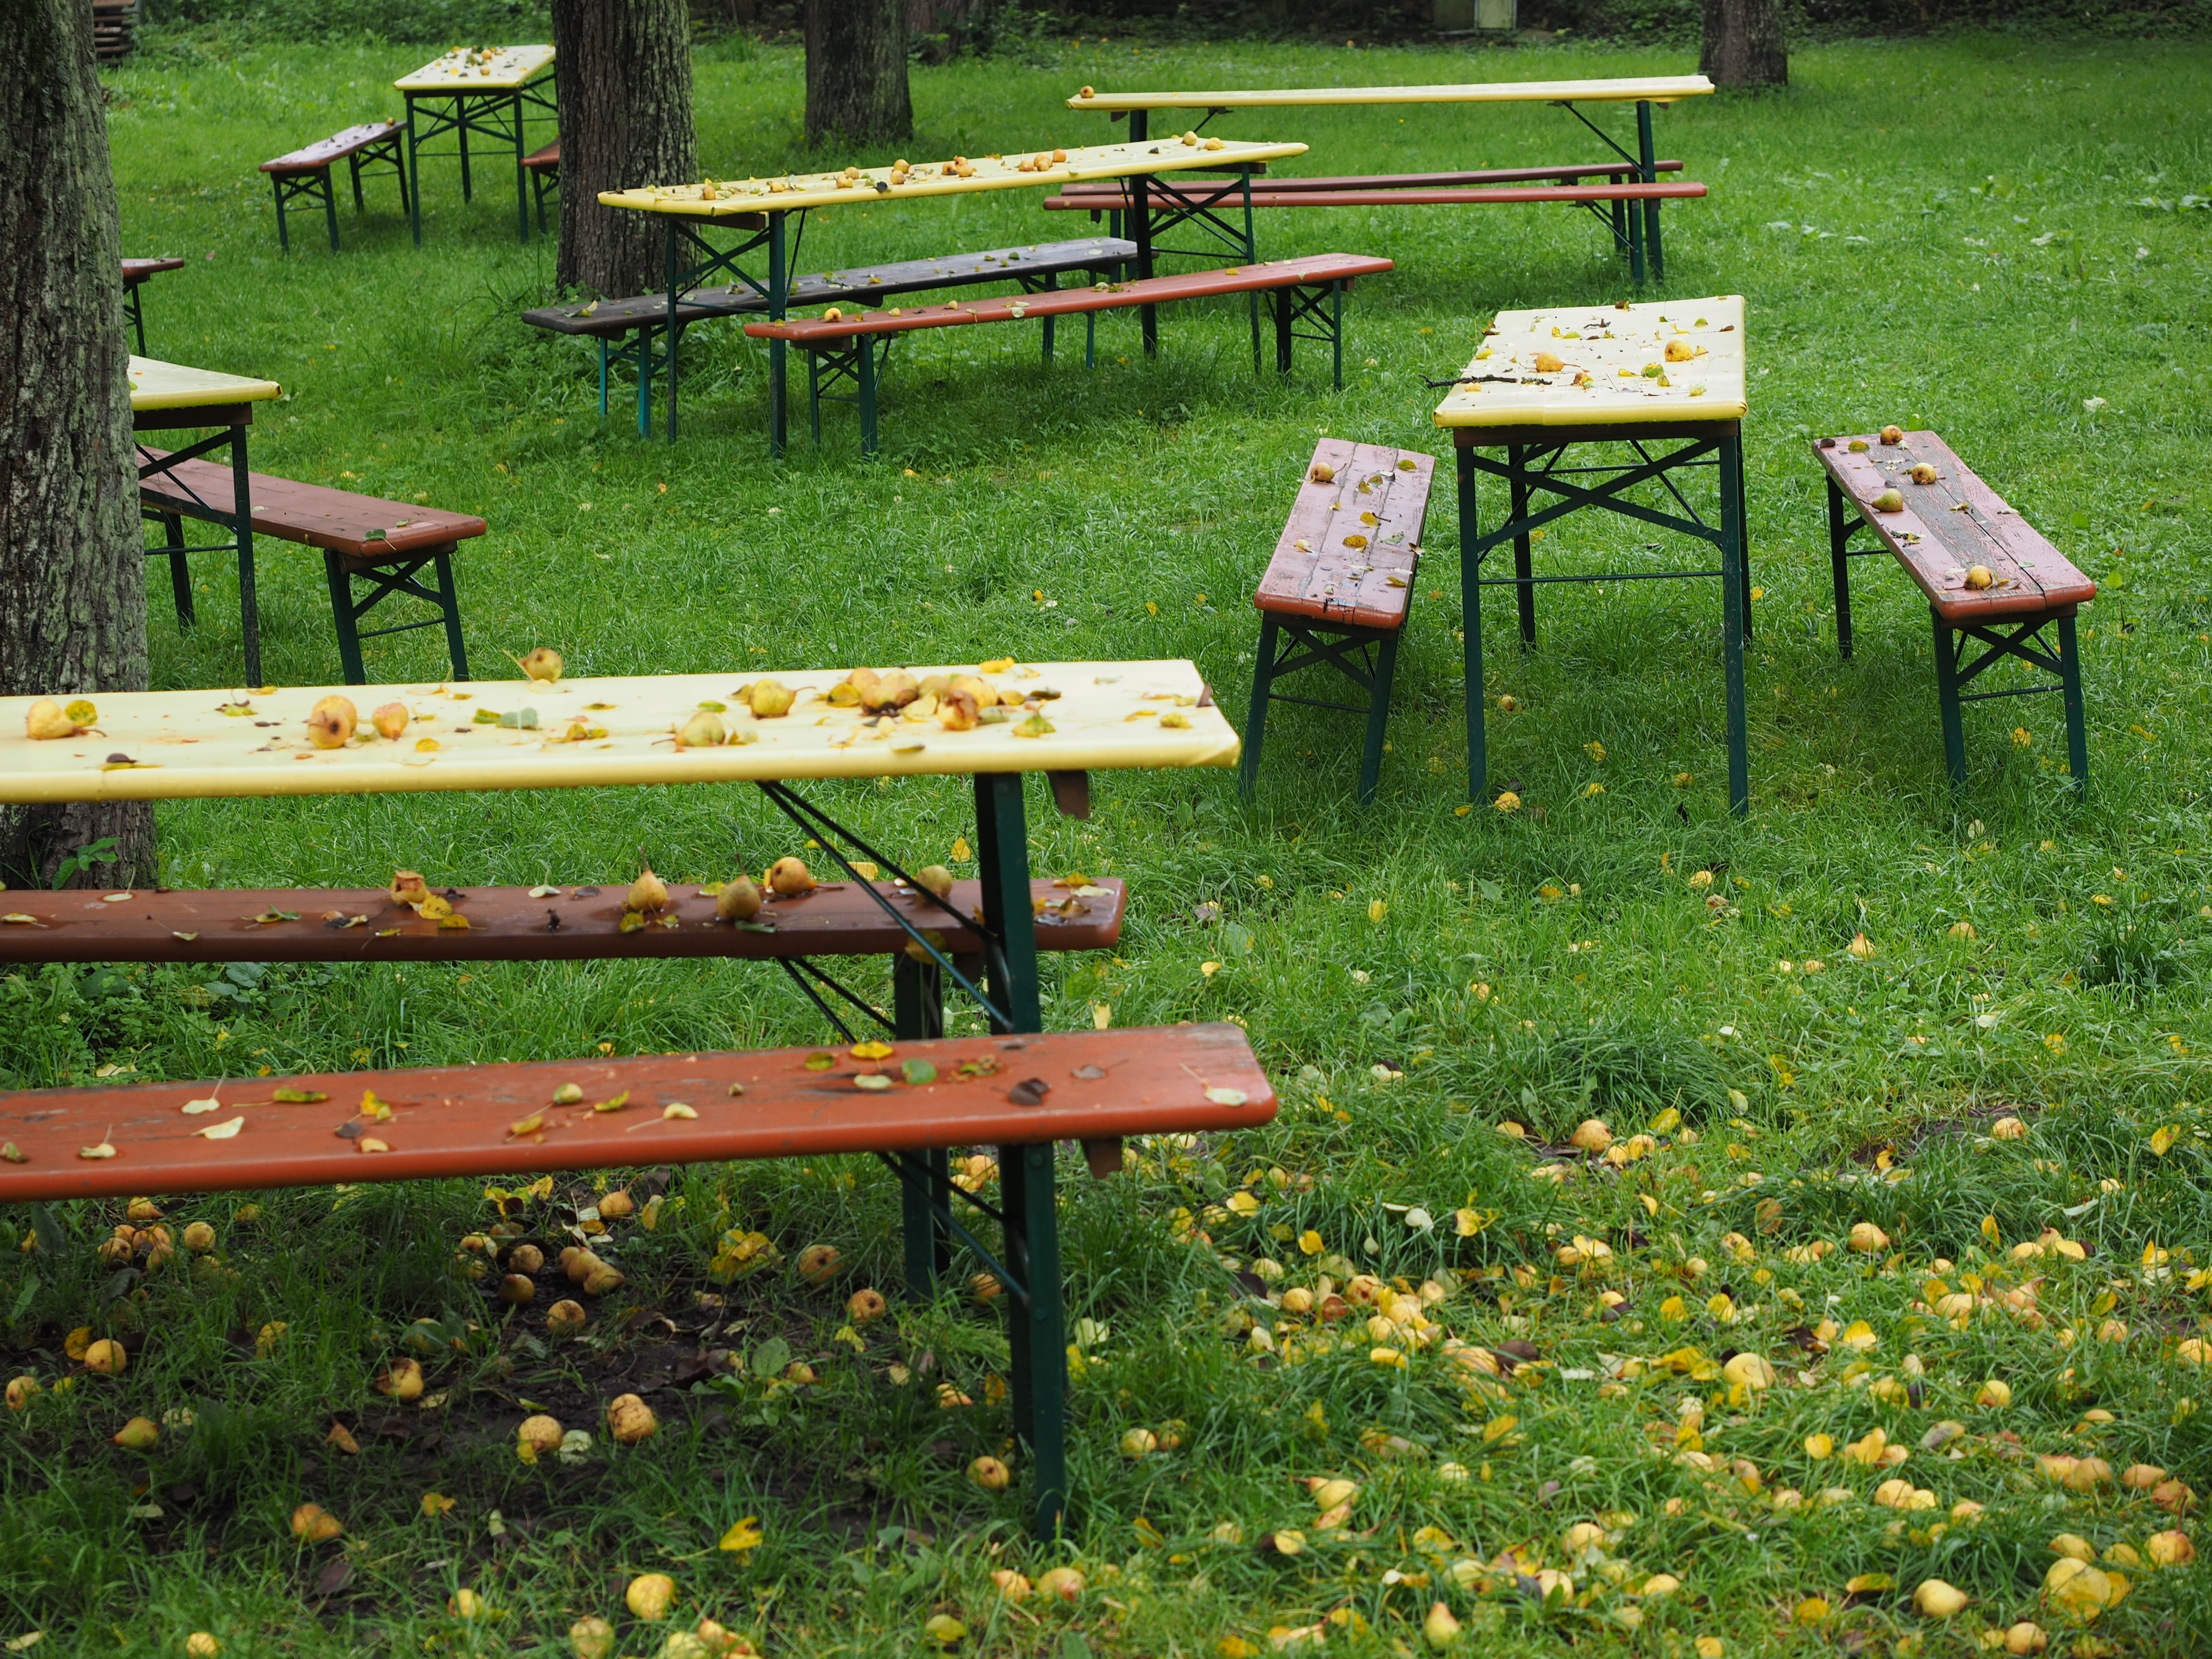
table, grass, bench, farm, lawn, flower, seat, orchard, green, autumn, park, backyard, furniture, garden, picnic, yard, bierbaenke